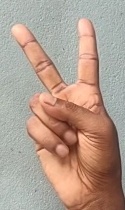
ASL sign: V